Socca pustulosa

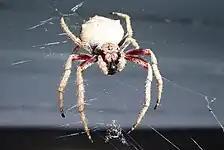
A reddish-brown "S. pustulosa"

Socca pustulosa is a perfect example of a symmetry orb-weaving spider, with its intricately glittering orbweb representing the pinnacle of spider evolution. Their abdominal characteristics are the most distinguishing features: roughly triangular shape with two noticeable humps towards the front and five-pointed knobs on the dorsal posterior abdomen. More interestingly, most are covered with a leaf-shaped pattern and various colouration on the abdominal surface, from reddish-brown to yellow or even green, while some have duller colours like greys, whites, or pure black. Mouthpart is another clue to be recognised as Chelicerae, with four teeth on promargin and three on retromaringin, functioning as holding prey when sucking up the fluids from insects.